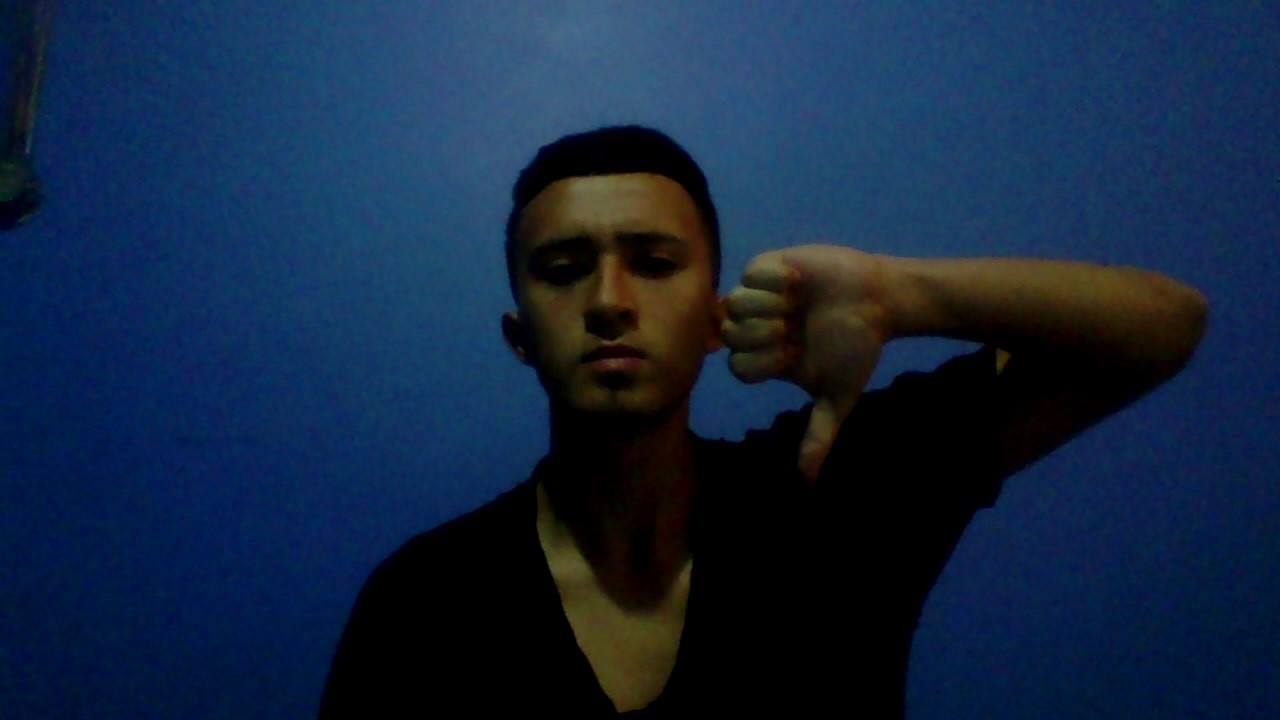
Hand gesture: dislike